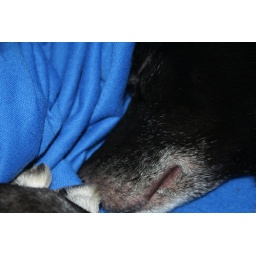
My dog attempting to snooze despite having a camera clicking in her face